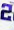
Number: 2